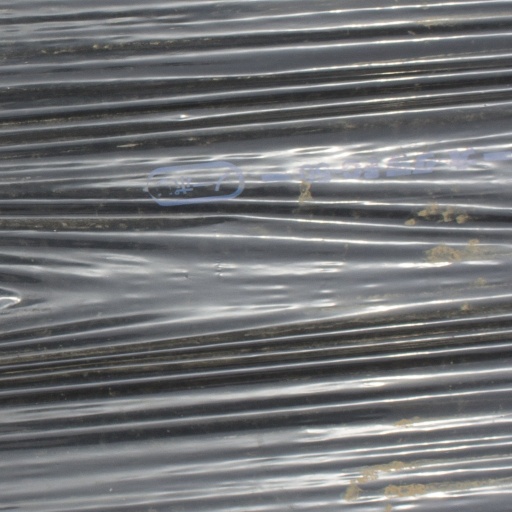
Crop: Jerusalem artichoke